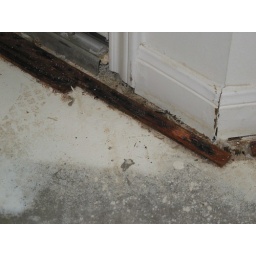
Wet carpet tack strip iand bubbled paint on floor board in front of door to garage